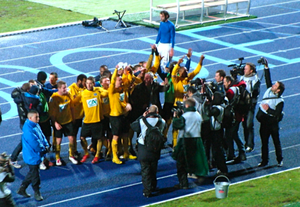
La Coupe de France de football 2010-2011 est la 94ᵉ édition de la Coupe de France, une compétition à élimination directe mettant aux prises des clubs de football amateurs et professionnels à travers la France. Elle est organisée par la Fédération française de football et ses ligues régionales. La compétition à élimination directe met aux prises des milliers de clubs amateurs et professionnels à travers la France.